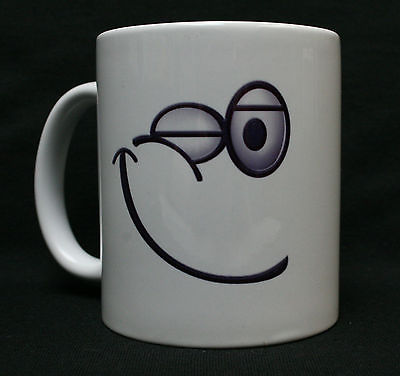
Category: mug